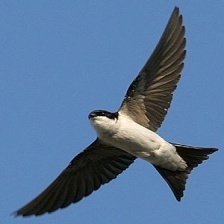
Species: COMMON HOUSE MARTIN
Scientific name: DELICHON URBICUM